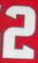
Number: 2